Star Wars Holiday Special

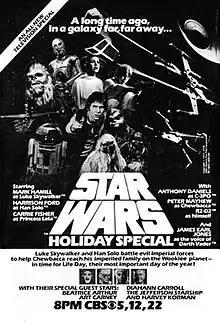
An advertisement for the special in "TV Guide"

The Star Wars Holiday Special is an American television special originally broadcast by CBS on November 17, 1978. It is set in the universe of the sci-fi-based "Star Wars" media franchise. Directed by Steve Binder, it was the first "Star Wars" spin-off film, set between the events of the original film and the yet-to-be-released sequel "The Empire Strikes Back" (1980). It stars the main cast of the original "Star Wars" and introduces the character of Boba Fett, who appeared in later films.